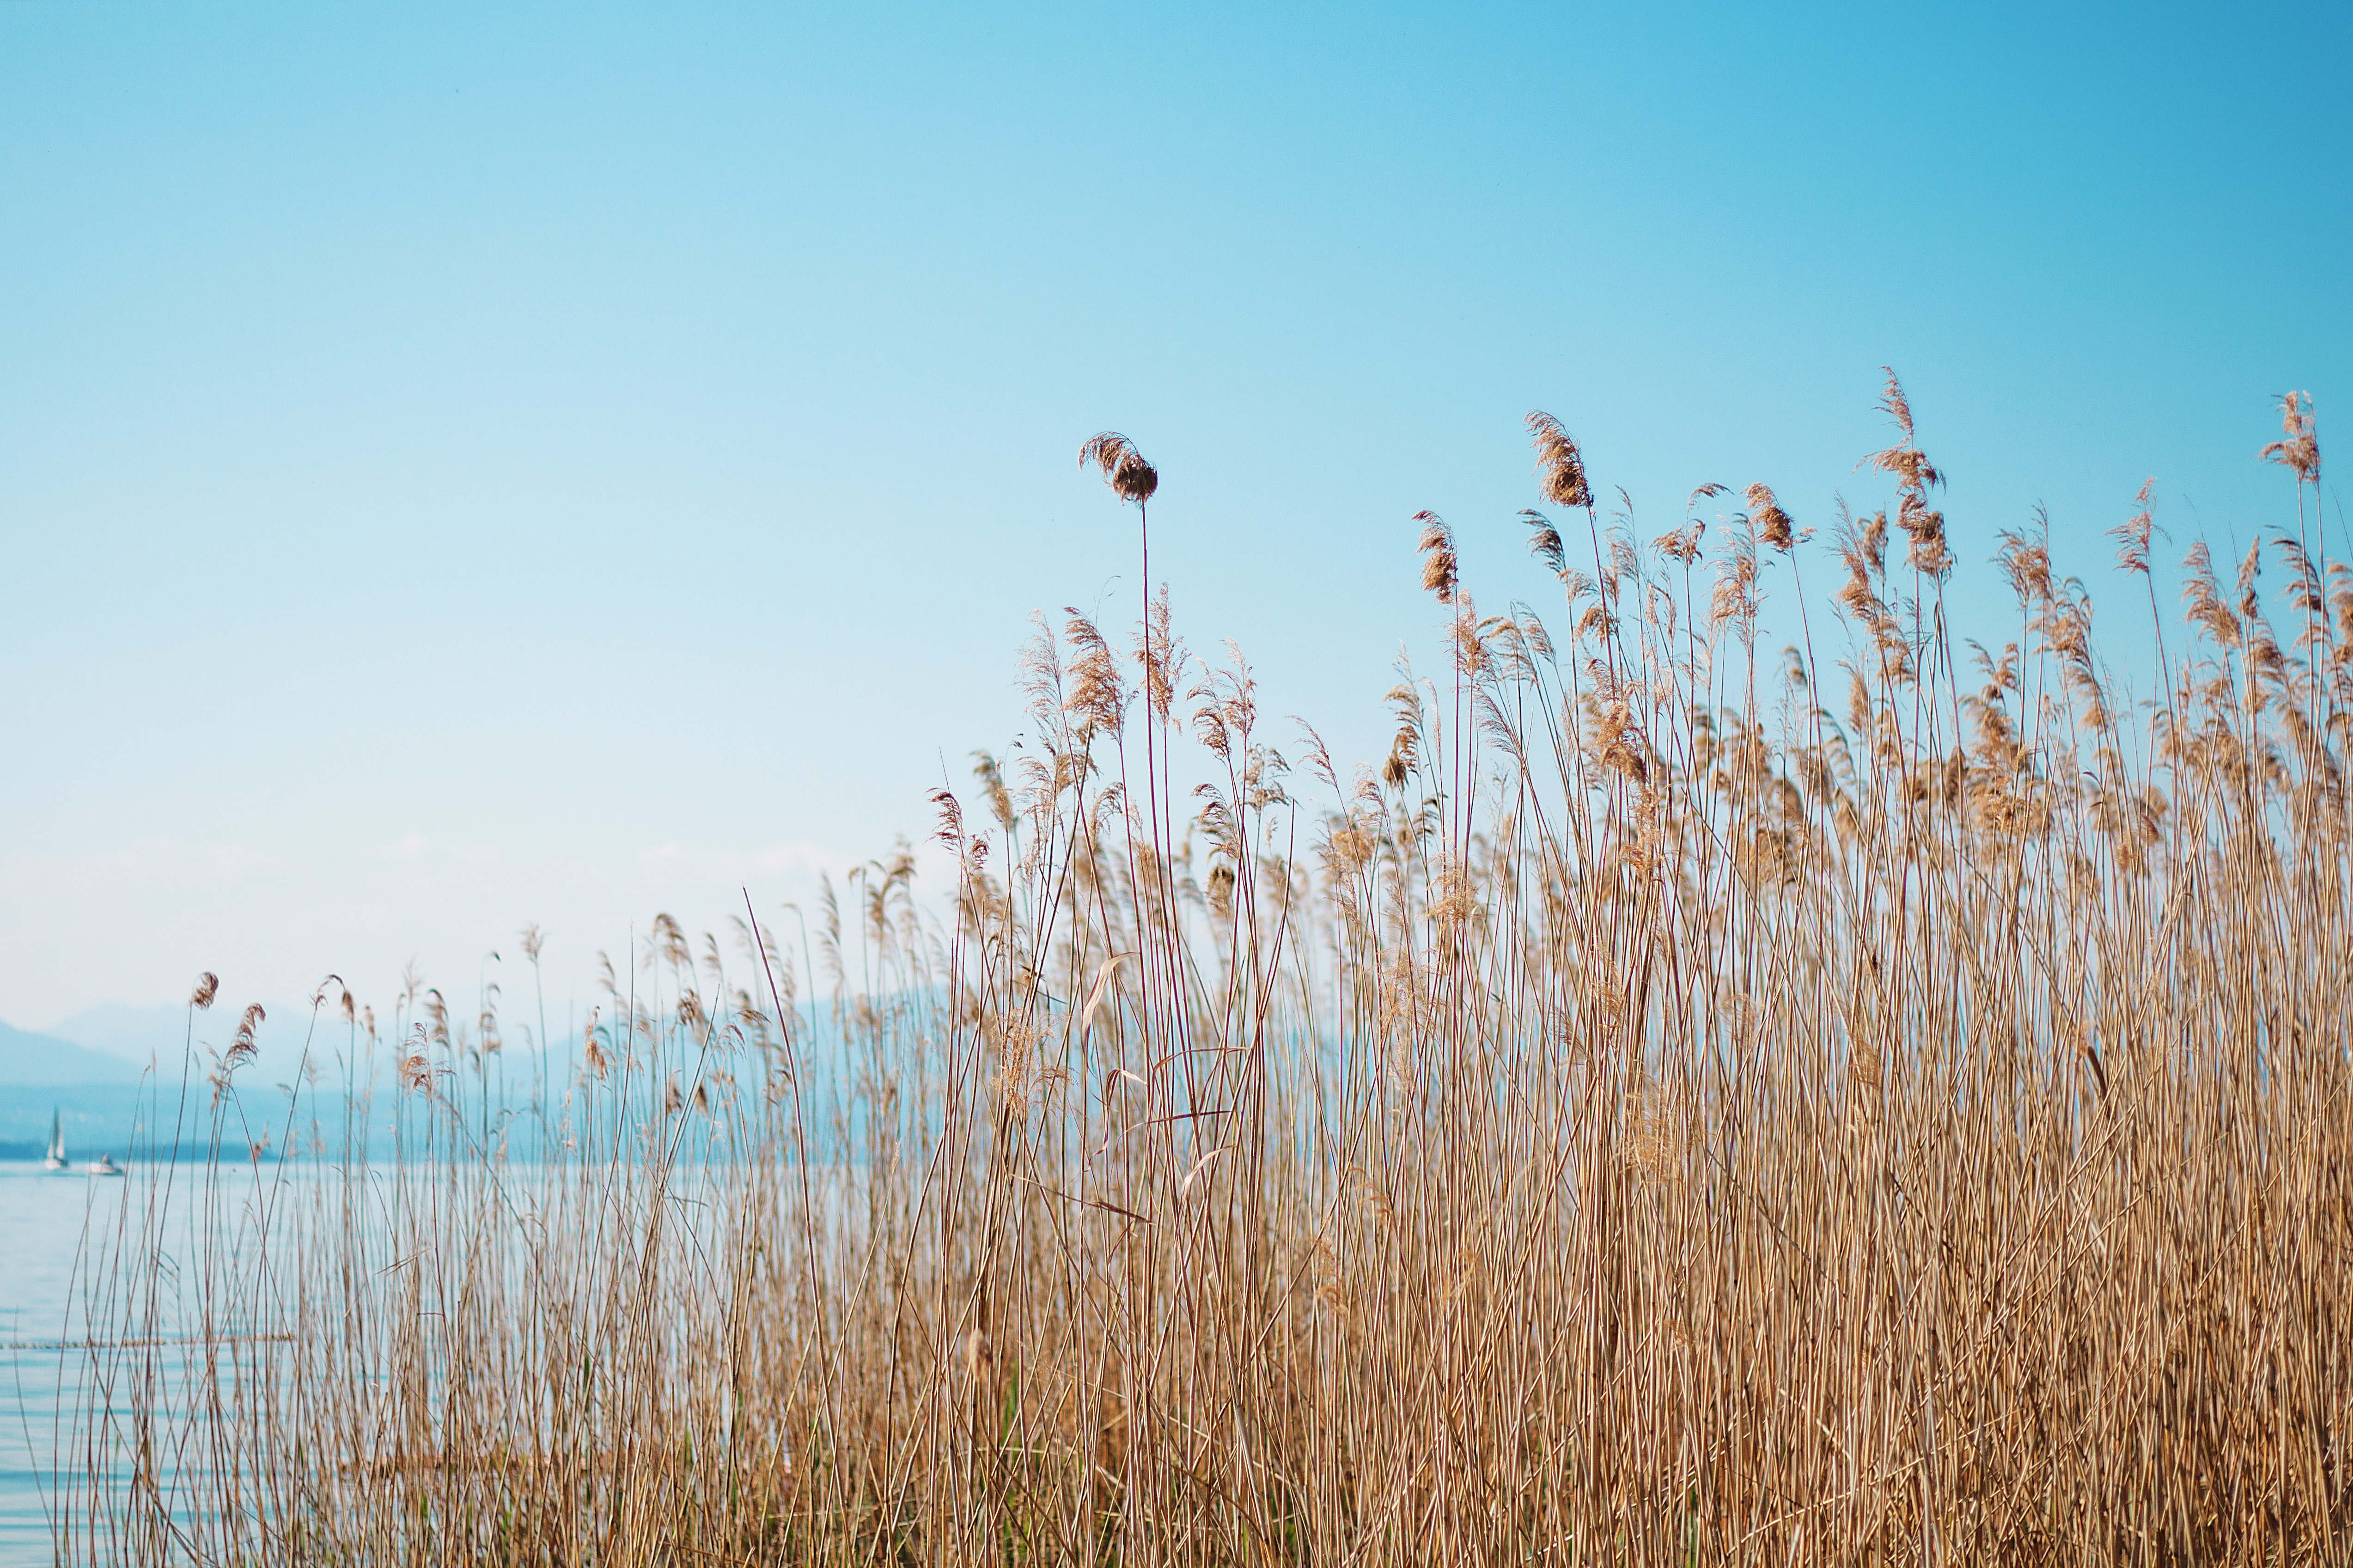
water, nature, grass, horizon, marsh, plant, sky, field, meadow, prairie, sunlight, morning, wind, blue, plain, plants, grassland, wetland, reeds, habitat, ecosystem, steppe, flowering plant, natural environment, grass family, phragmites